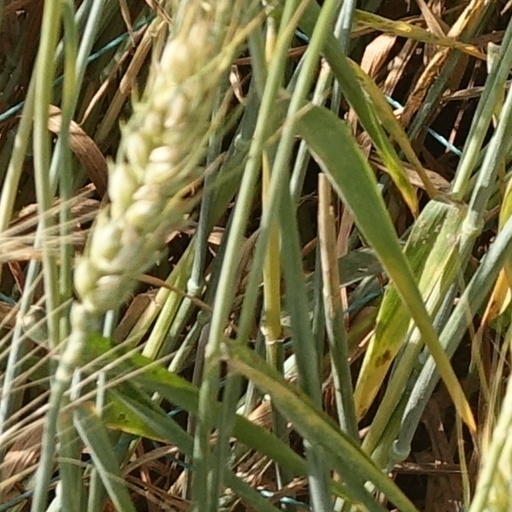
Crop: wheat